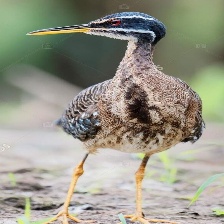
Species: SUNBITTERN
Scientific name:  EURYPYGA HELIAS